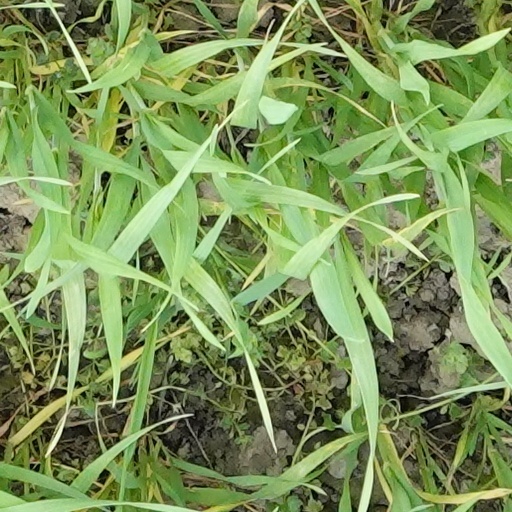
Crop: wheat